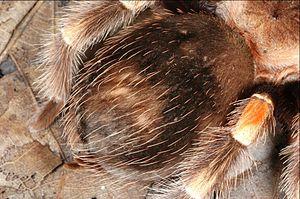
Brachypelma smithi est une espèce d'araignées mygalomorphes de la famille des Theraphosidae.